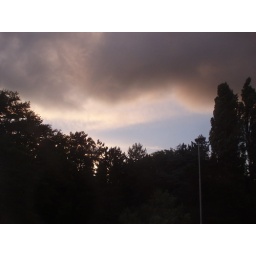
sky over crooswijk, view from my window